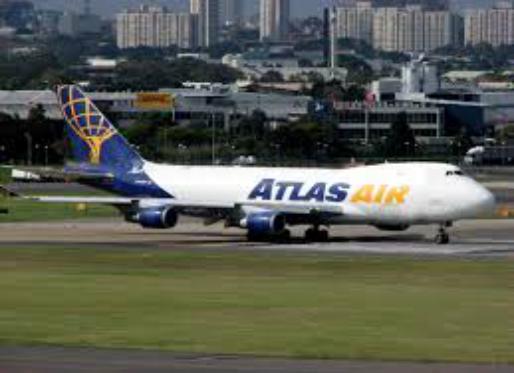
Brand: atlas air
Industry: Transportation